Lynne Roberts (basketball)

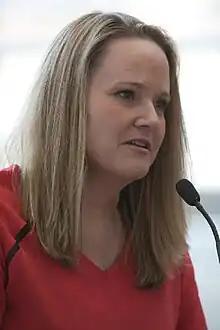
Roberts in 2019

Lynne Renee Roberts (born August 28, 1975) is an American professional basketball coach who is the head coach for the Los Angeles Sparks of the Women's National Basketball Association (WNBA). She previously served as head coach at Chico State, Pacific, and Utah.